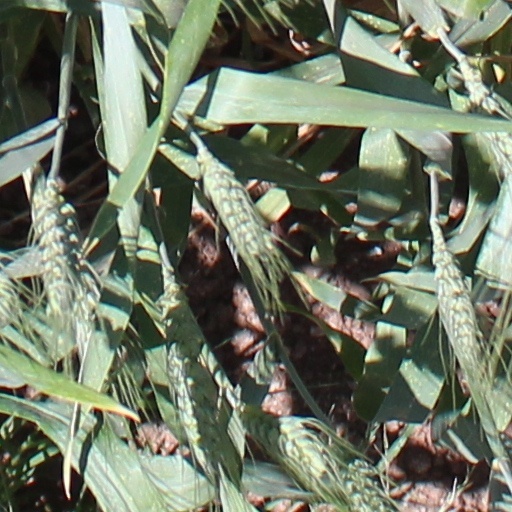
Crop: wheat